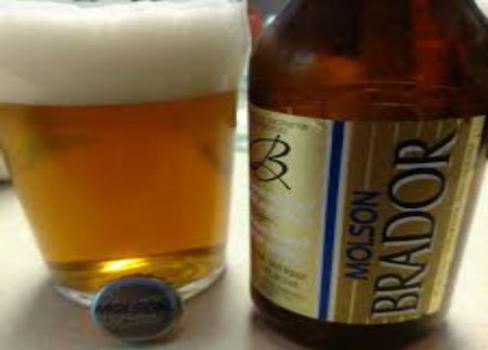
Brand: molson brador
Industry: Food